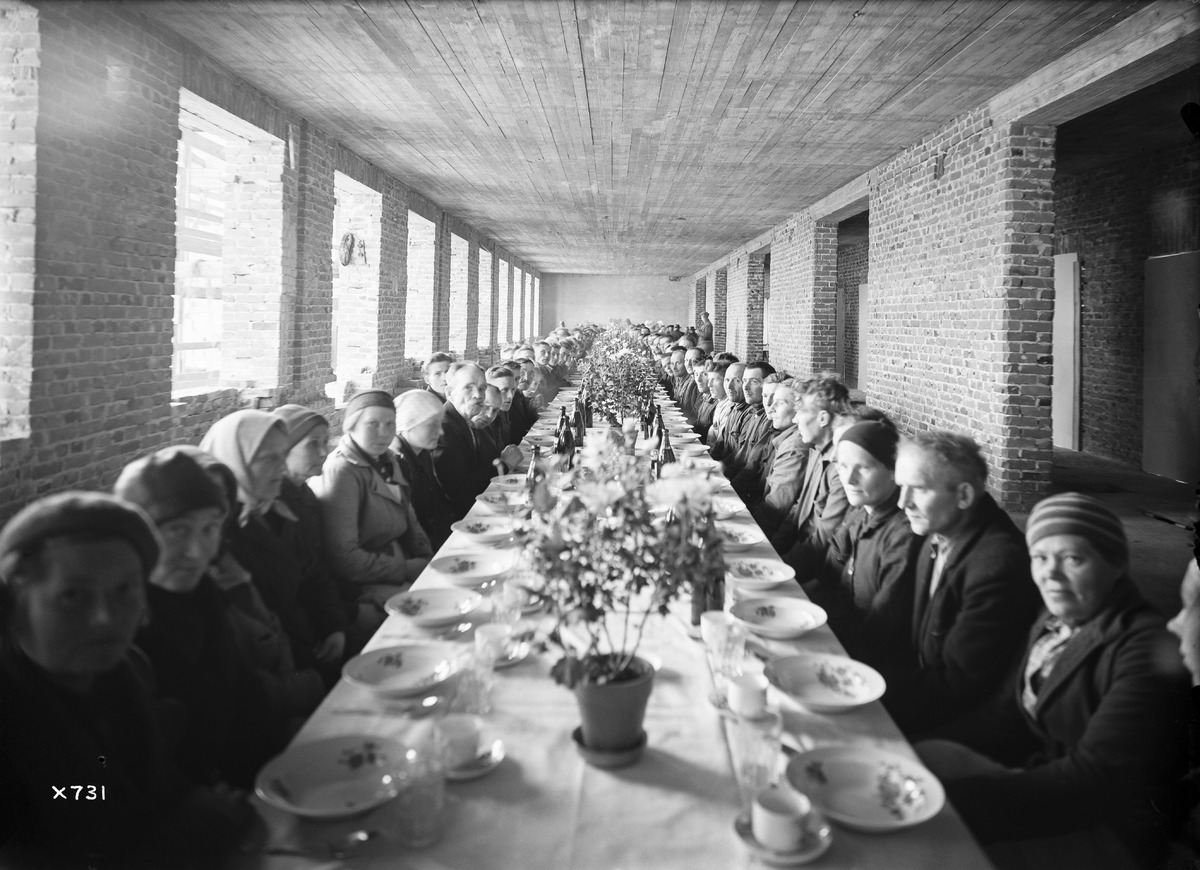
Oulun seudun piirimielisairaalan lisärakennusten harjannostajaistilaisuus
The roofing celebration for the additional buildings of Oulu district mental hospital
sisällön kuvaus: Oulun seudun piirimielisairaalan lisärakennusten harjannostajaistilaisuus 26.9.1936. content description: The roofing celebration for the additional buildings of Oulu district mental hospital on September 26, 1936.
Vuosi: 1936
Paikka: Suomi, Oulu, Suomi, Pohjois-Pohjanmaa, Oulu
Aiheet: harjannostajaiset; Oulun seudun piirimielisairaala; sisäkuva; ryhmäkuva; mielisairaalat; roofing celebration; mental hospitals; asylums